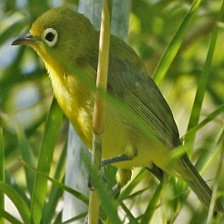
Species: MALAGASY WHITE EYE
Scientific name: ZOSTEROPS MADERASPATANUS